Tempoyak

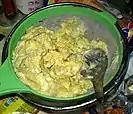
"Tempoyak", made from fermented durian

Tempoyak is made by crushing the flesh of durian and mixing it with salt or sugar. It is kept at room temperature (28–34°C) and left to ferment for three to seven days, under anaerobic conditions (obtained by closing the container lid). The bacteria involved in the fermentation process can vary depending on many factors such as durian variety, fermentation conditions and indigenous microorganisms in the environment. One study reported a progressive succession of different native lactic acid bacteria during the fermentation process, with Lactobacillus mesenteroides and Fructobacillus durionis being prominent in the early phases, with the latter remaining dominant throughout the fermentation. Another author found that predominant strains are: Weissella paramesenteroides, Enterococcus faecalis, Enterococcus gallinarum, Lactobacillus plantarum, Lactobacillus brevis, Lactobacillus fermentum, Lactobacillus mali, Lactobacillus mesenteroides, Lactobacillus casei and Pediococcus acidilactici. These lactic acid bacteria inhibit the growth of harmful decomposing bacteria, such as "Escherichia coli", which in turn preserves the durian flesh. Besides its functions as a food preservative, fermented tempoyak also serves as a natural food flavoring. The addition of tempoyak into chili paste and curry can add a distinct aroma and savoury flavour to the dish.